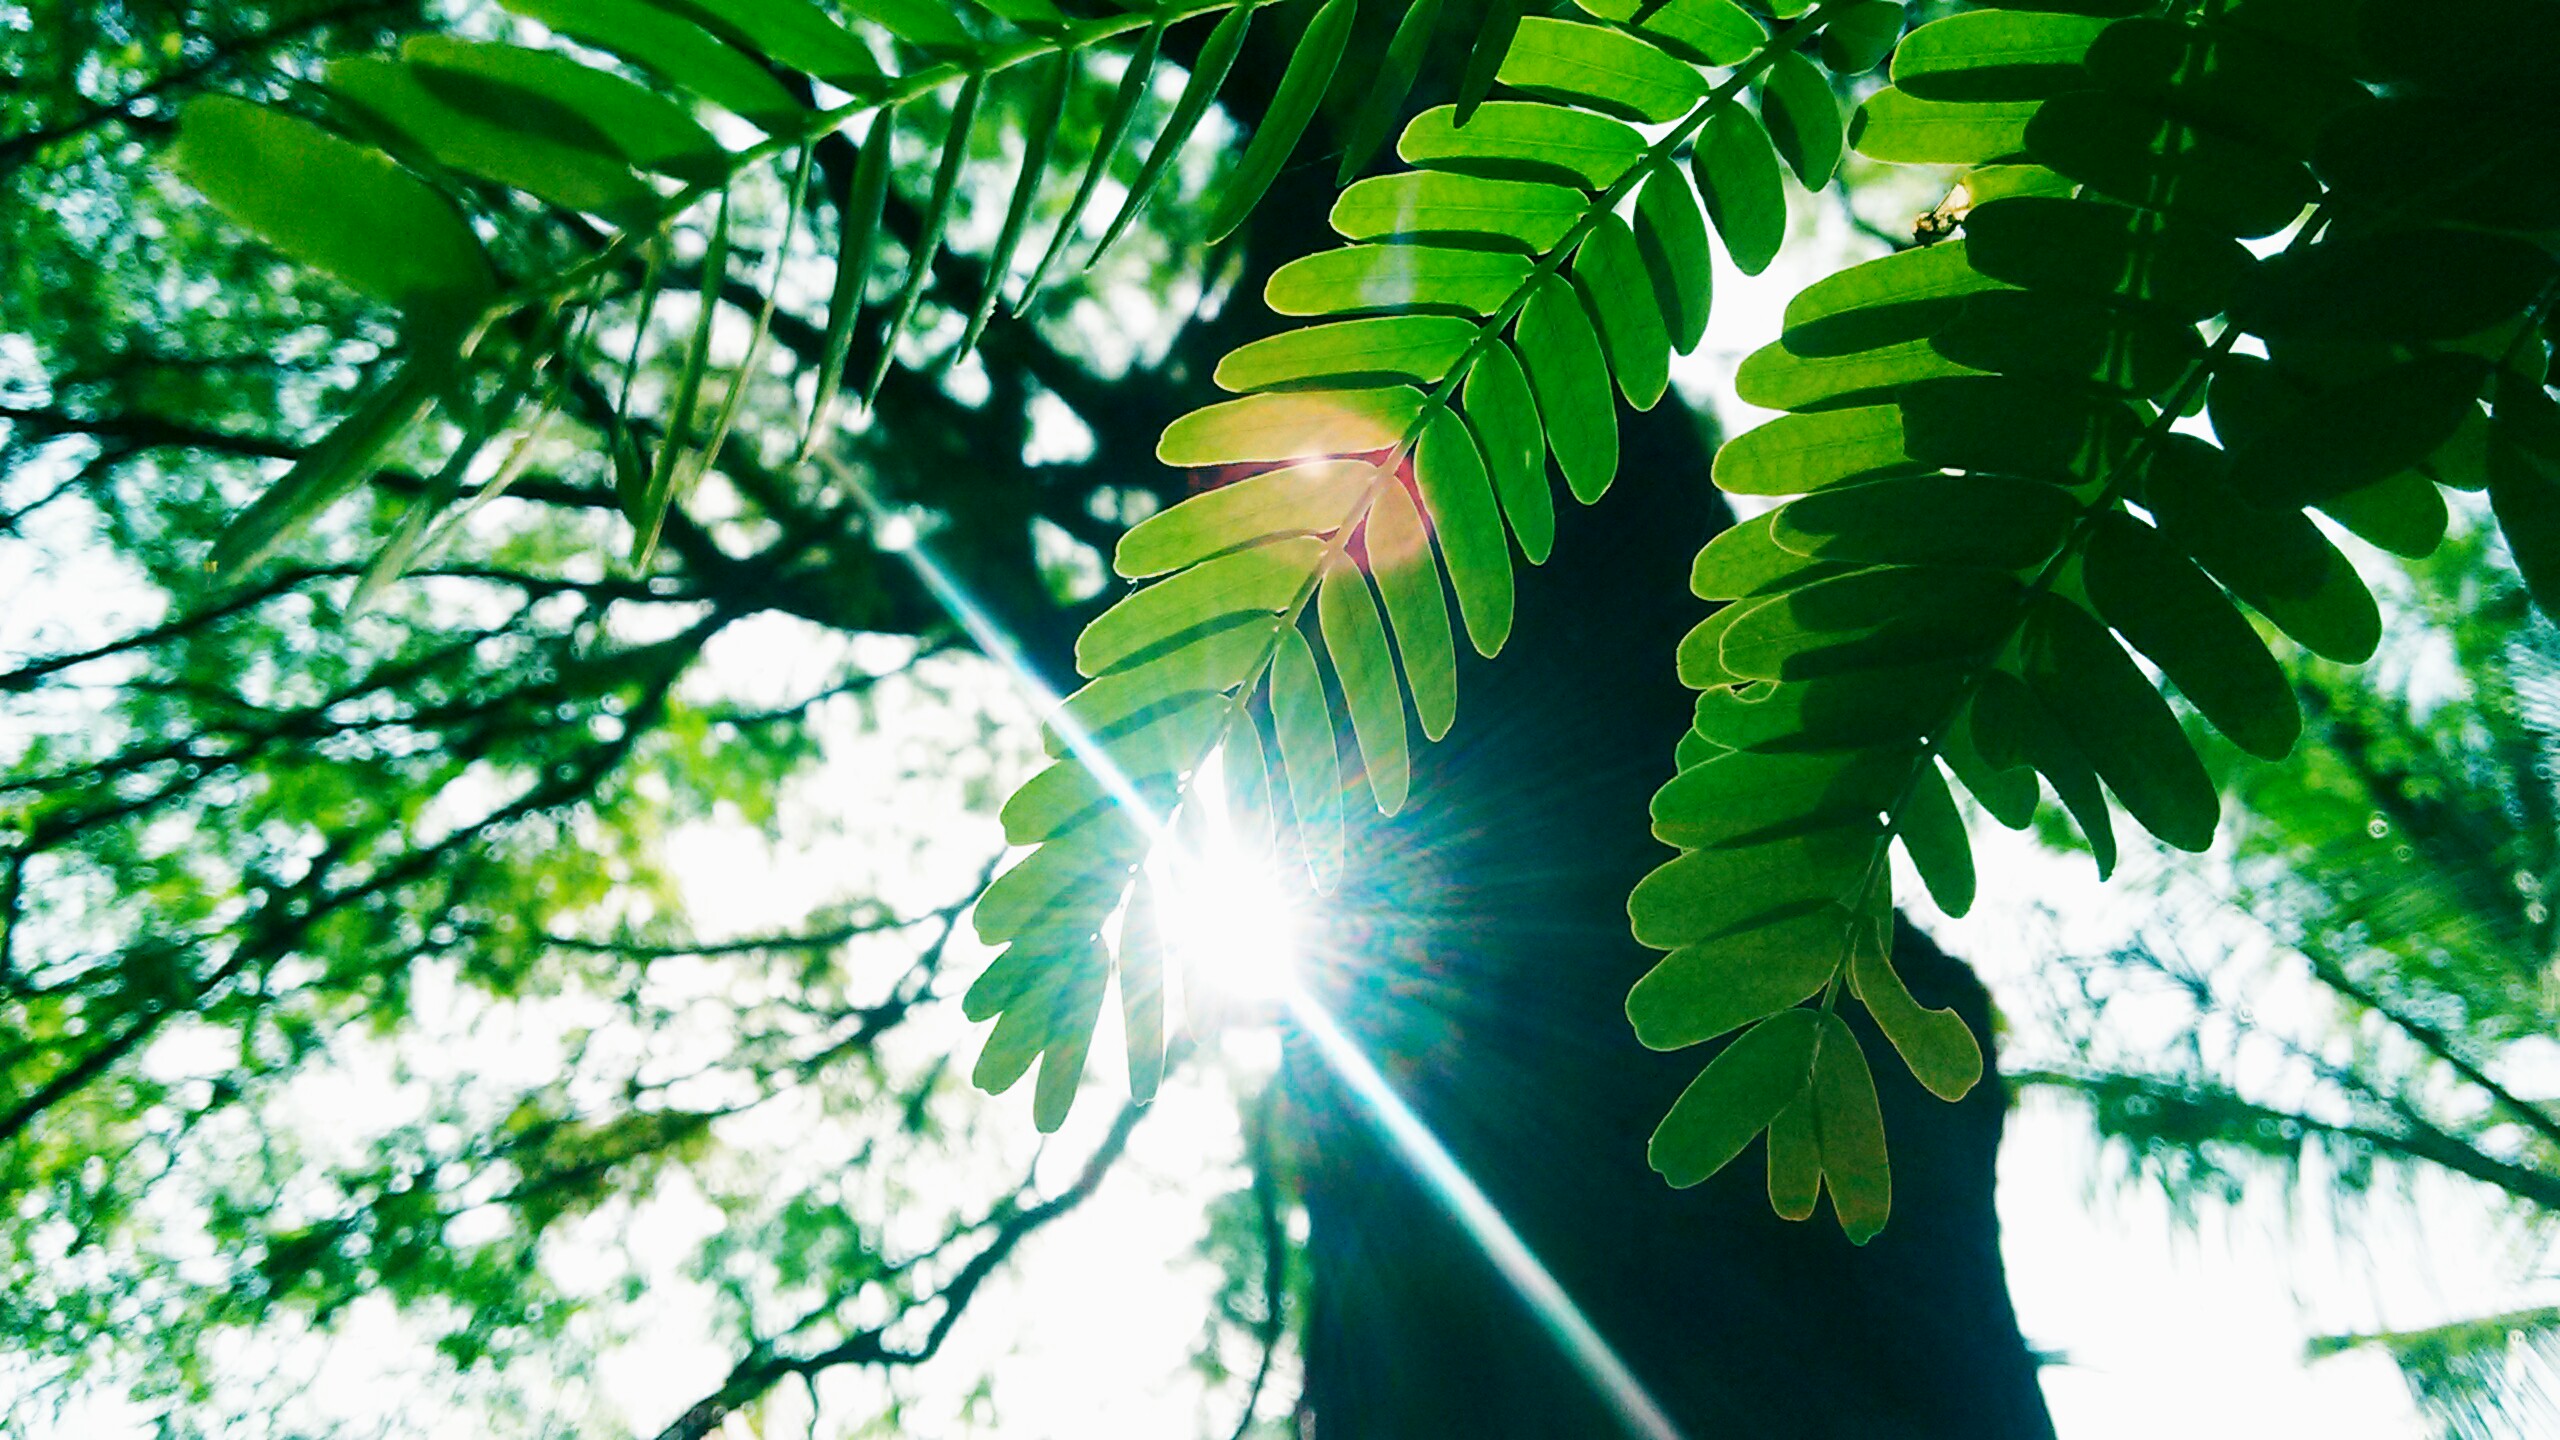
tree, nature, forest, branch, light, plant, sunlight, leaf, flower, green, jungle, botany, flora, leaves, rainforest, deciduous, habitat, depth of field, natural environment, plant stem, woody plant, land plant, arecales